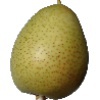
Label: Pear 1